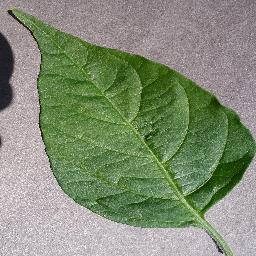
Label: Pepper,_bell___healthy